9 to 5 (film)

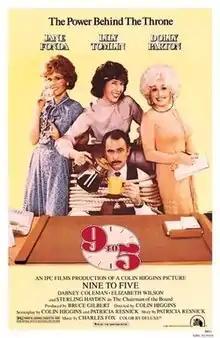
Theatrical release poster

9to5 (titled Nine to Five in the opening credits) is a 1980 American comedy film directed by Colin Higgins, who wrote the screenplay with Patricia Resnick, and starring Jane Fonda, Lily Tomlin, Dolly Parton, Dabney Coleman, Elizabeth Wilson, and Sterling Hayden. It tells the story of three working women (played by Fonda, Tomlin, and Parton) who live out their fantasies of getting even with and overthrowing their company's autocratic, "sexist, egotistical, lying, hypocritical bigot" vice president (played by Coleman).